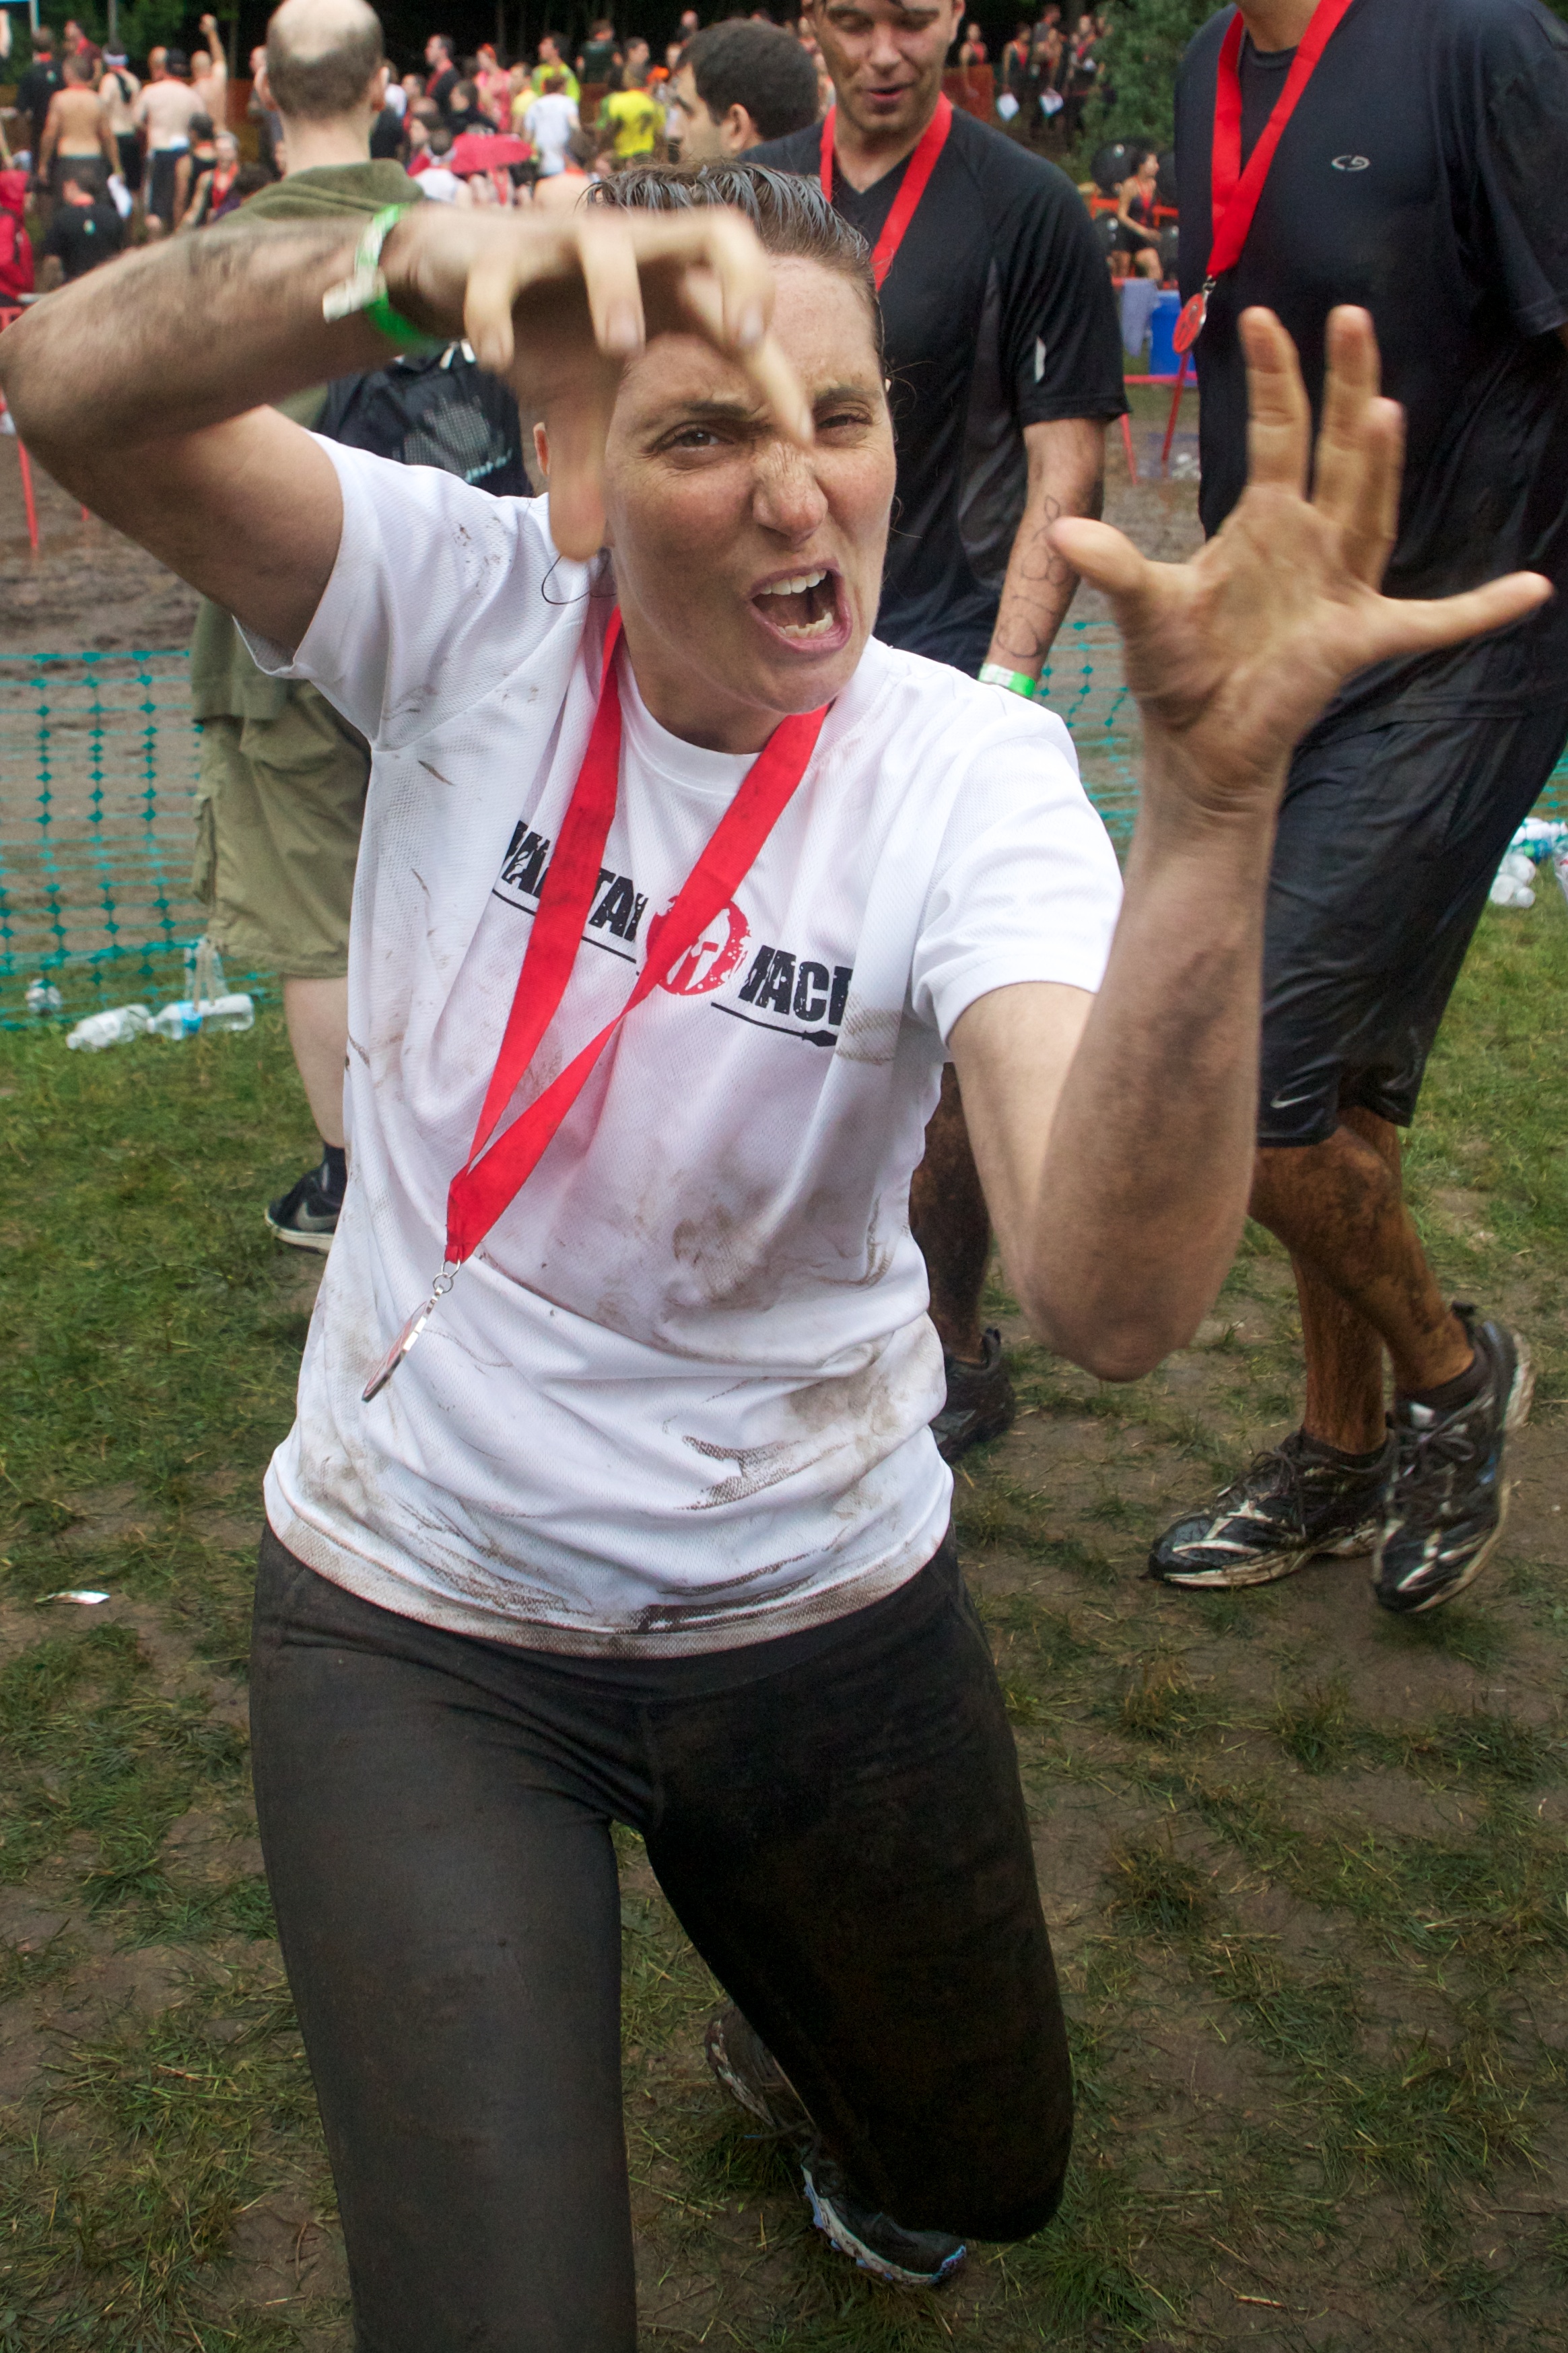
person, running, muscle, race, sports, endurance, spartanrace, athletics, physical exercise, weight training, human action, endurance sports, physical fitness